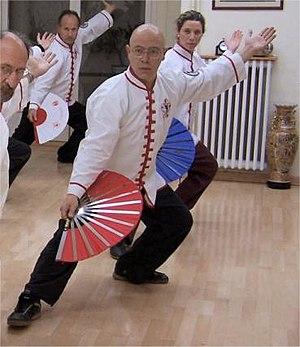
Le tai-chi-chuan ou tai chi ou taiji quan est un art martial chinois dit « interne » souvent réduit à une gymnastique de santé. Il peut aussi comporter une dimension spirituelle. Il a pour objet le travail de l'énergie appelée chi.
La culture chinoise couvre un ensemble immense et complexe de réalisations dans les domaines les plus divers, dont les plus anciennes remontent à 10 000 ans, qui ont vu le jour sur le territoire de la Chine, l'une des plus vieilles entités géo-politiques du monde moderne. On peut en effet considérer l'actuelle République populaire de Chine, comme l'héritière directe, à travers les changements de dynasties et de régime politique, de l'empire Qin fondé en -221 par Qin Shi Huang, voire plus largement de la Dynastie Shang au IIᵉ millénaire av. J.-C. Cette continuité, qui a permis la diffusion efficace de pratiques, objets et concepts, confère à certains éléments de la culture chinoise un aspect généralisé qui transcende les différences régionales et historiques, malgré plusieurs périodes où de nombreux textes ont été perdus puis redécouverts, comme celle qui suivra l'effondrement de la dynastie des Jin au IVᵉ siècle.